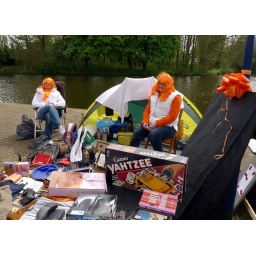
girls with orange wigs during the free market in the stadshart, zoetermeer on koninginnedag,